Bergen Light Rail

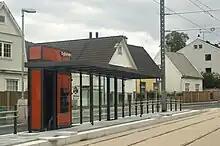
The station Brann Stadion

As of 2024, there are 35 stops along the two lines. The stations and the visual profile of the system as a whole were designed by the Bergen-based design groups Cubus and Fuggi Baggi Design, and Copenhagen-based Kontrapunkt. Most of the stations are at street level, and have facilities for buying tickets and feature dynamic displays that show when the next tram will arrive. The platforms have step-free access to the trams, allowing unhindered accessibility by wheelchairs and perambulators.